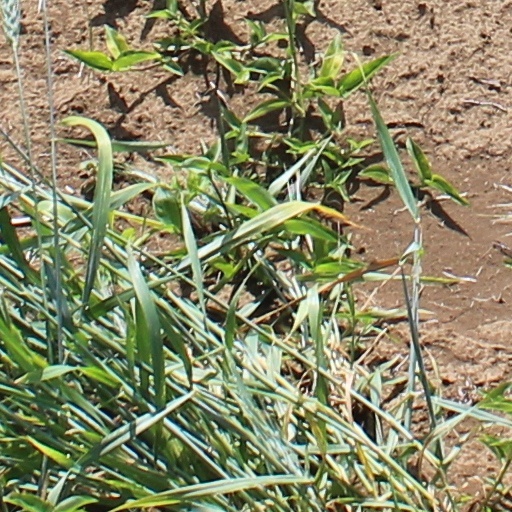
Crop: wheat